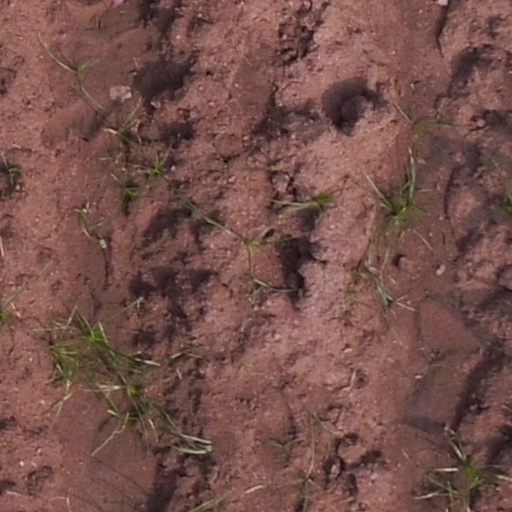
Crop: maize; corn